Greenville, Texas

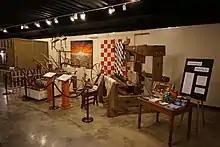
The Hunt County cotton exhibit at the Audie Murphy American Cotton Museum

Greenville is located in Northeast Texas in central Hunt County, in the heart of the Texas blackland prairies, northeast of Dallas and approximately south of the Texas/Oklahoma border, on the eastern edge of the Dallas/Fort Worth Metroplex, and the western edge of East Texas.